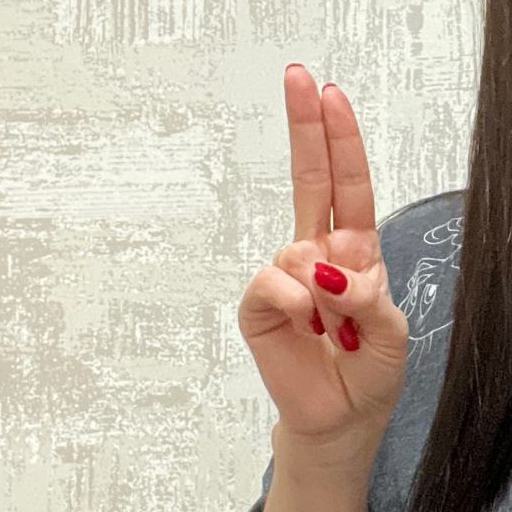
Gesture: two_up